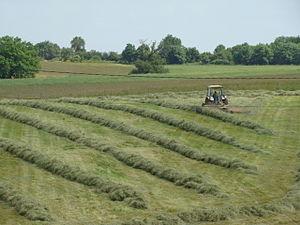
Récolte du foin à Montirat (Tarn, France).
Le Veau d'Aveyron & du Ségala est une marque commerciale déposée enregistrée comme Indication géographique protégée concernant de la viande de veau et de jeune bovin issue de l'industrie agroalimentaire alimentée par des élevages bovins du Ségala, une zone géologique au sud ouest du département français de l'Aveyron et du nord-est de celui du Tarn. Cette marque est également enregistrée comme Label Rouge.
Le Tarn est un département agricole partagé entre les grandes cultures dans les plaines de l'ouest et l'élevage sur les reliefs de l'est et du sud.